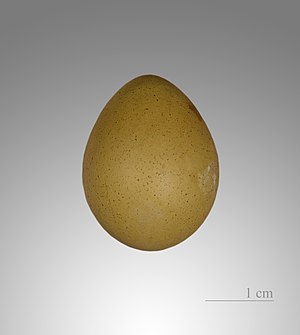
Kinesisk dværgvagtel
Kinesisk dværgvagtelæg
Kinesisk dværgvagtel er den mindste vagtelart, der findes. Der findes 10 underarter af den kinesiske dværgvagtel. Vagtlen kommer i flere forskellige farvevarianter: Blå, brun, sølv, hvid, hvidbrun, grå eller blandet grå, hvid, brun og blå. Men de har altid orange ben og fødder. Hvis man passer godt på dem, kan de leve i op til 13 år, men de lever normalt kun 5-7 år. Vilde vagtelhøner lægger 5 til 13 æg, før de udruger dem, udrugningen tager fra 16 dage. Kyllingerne ligner hønsekyllinger, de er blot mindre.